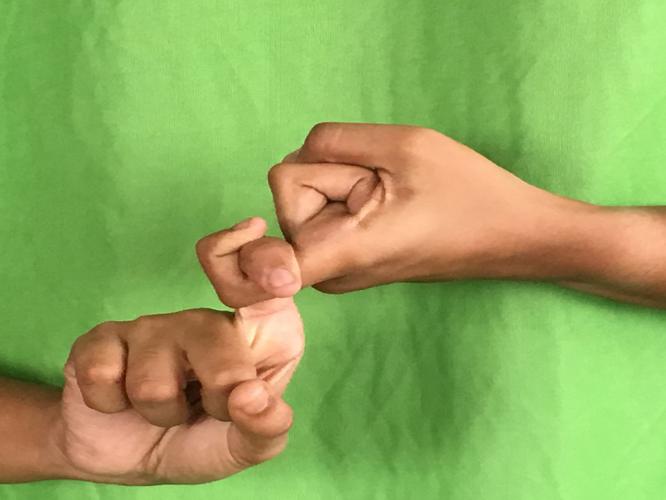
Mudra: Pasha
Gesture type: double_hand